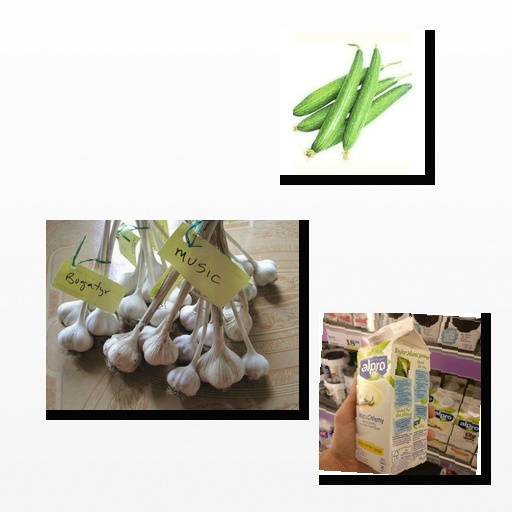
Food items: sponge_gourd, vanilla_soyghurt, garlic